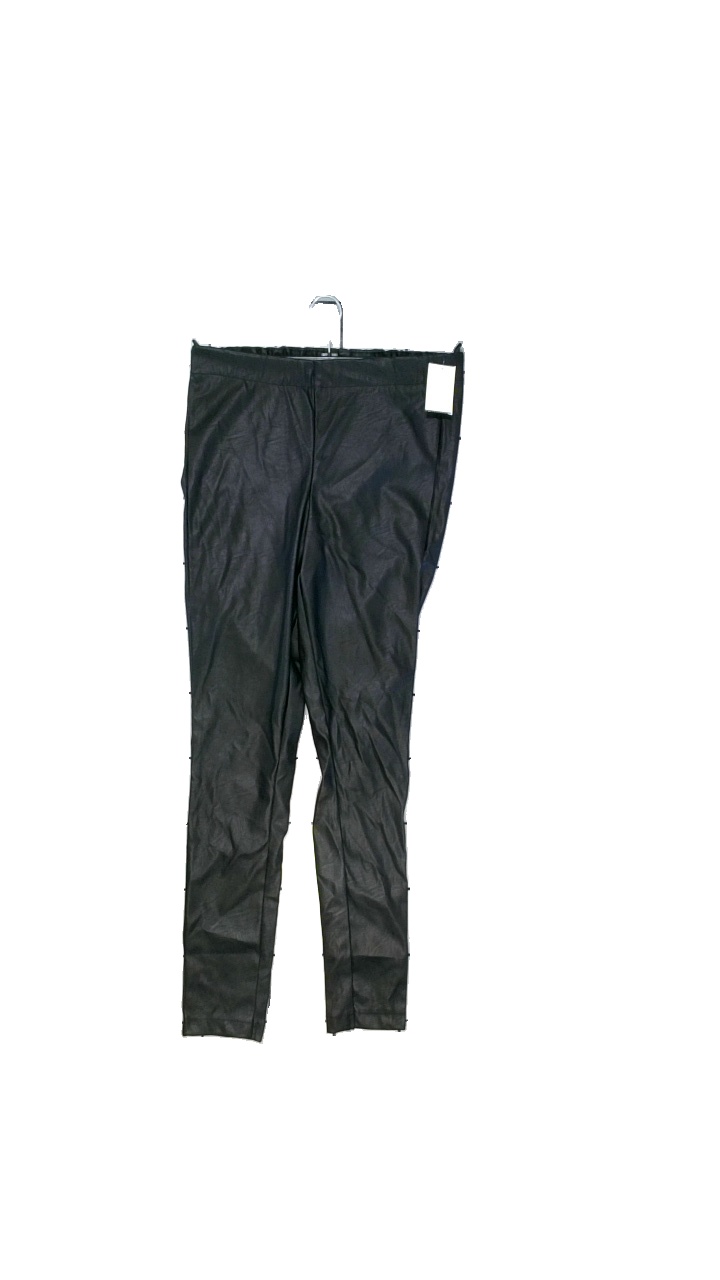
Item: Trousers (Ladies)
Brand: Lager 157
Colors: Black
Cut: Regular
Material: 100% Pu
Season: All
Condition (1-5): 4
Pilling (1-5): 5
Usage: Reuse
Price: <50